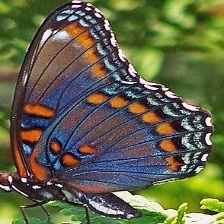
Species: RED SPOTTED PURPLE
Butterfly family (ImageNet category): admiral